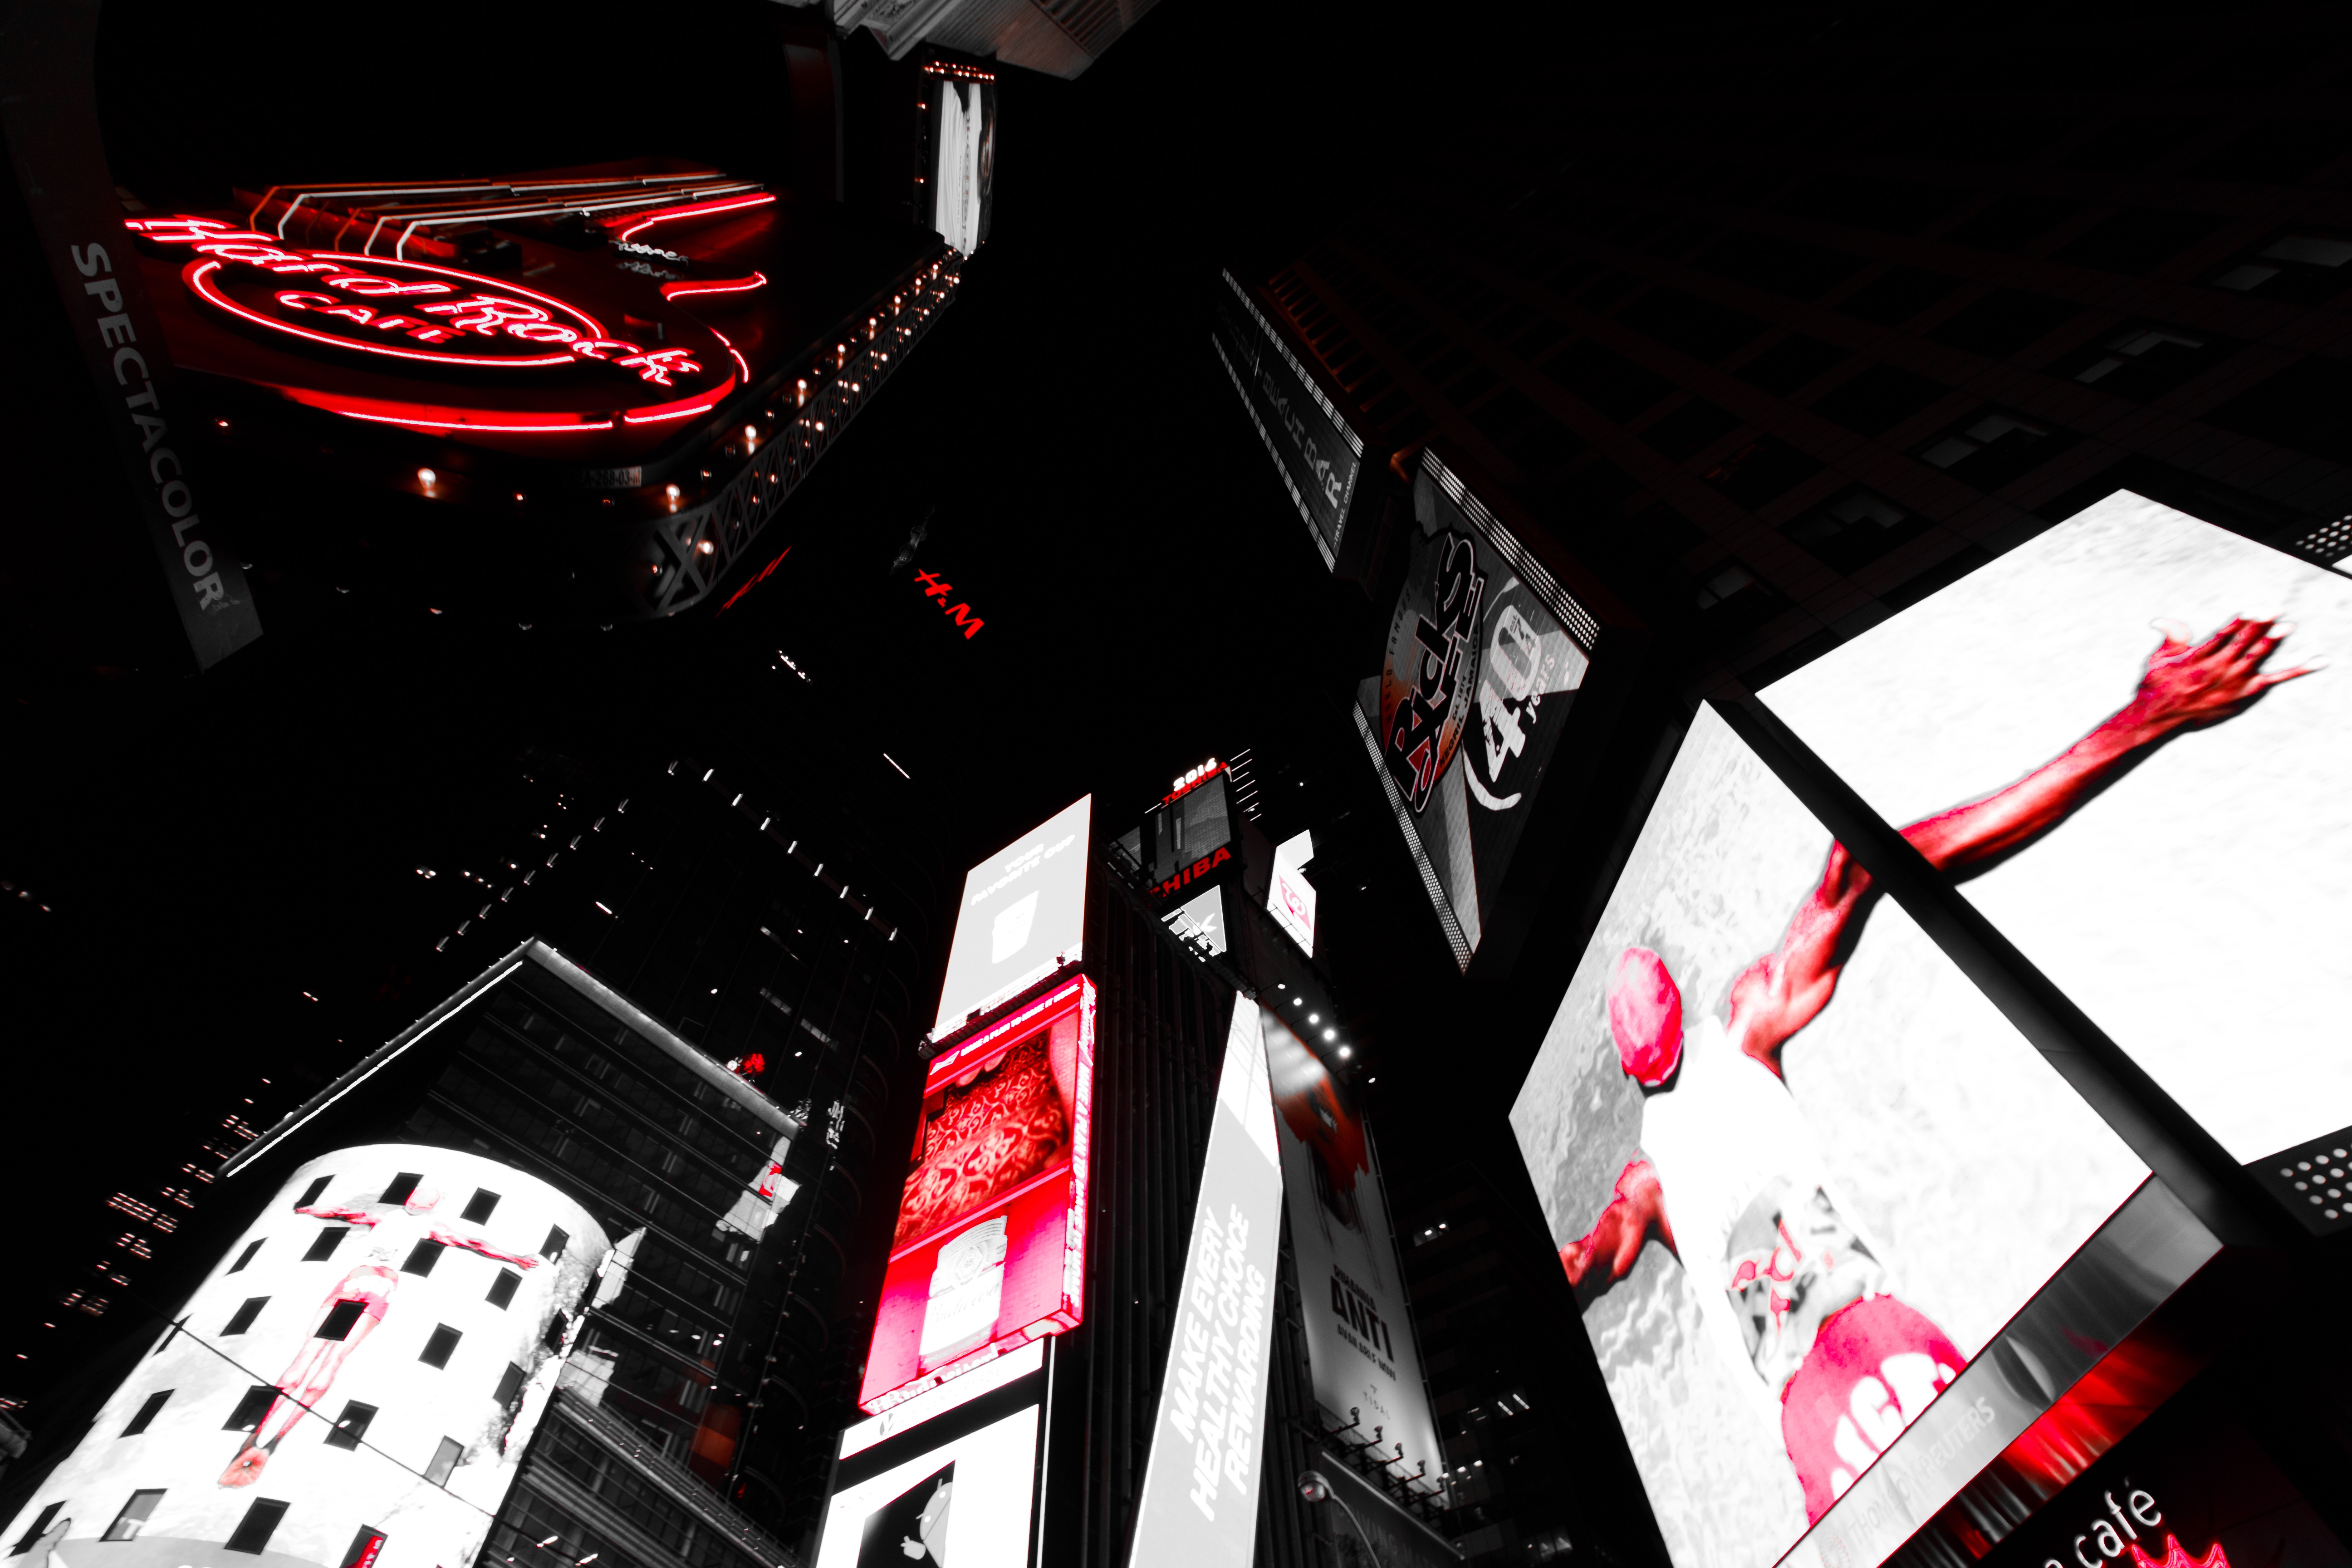
brand